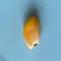
Maize quality: Good